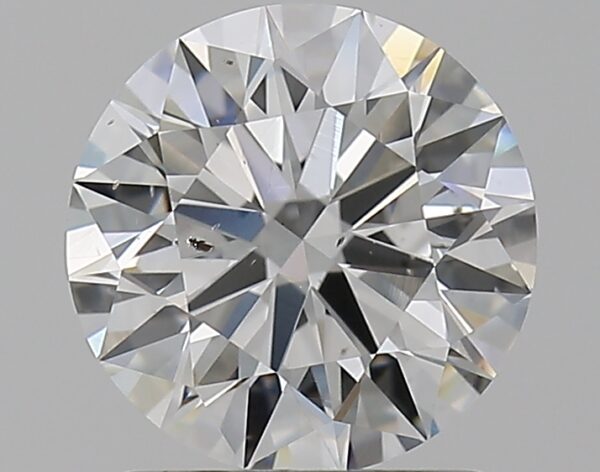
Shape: round
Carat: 1.22
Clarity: SI1
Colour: G
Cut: EX
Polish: EX
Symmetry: EX
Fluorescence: N
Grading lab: GIA
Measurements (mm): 6.82 x 6.86 x 4.22